Oak Glen (Portsmouth, Rhode Island)

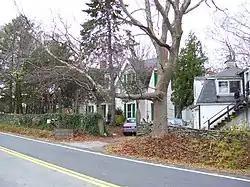
Oak Glen in 2008

Oak Glen is a historic house at 745 Union Street in Portsmouth, Rhode Island. It is a -story wood-frame structure, with a highly pitched gambrel roof and jerkin-headed (clipped) gable ends. The house was built about 1870 by Samuel and Julia Ward Howe as a summer retreat. The ell attached to the rear of the house is a c. 1850 cottage which was standing on the site when the Howes purchased the property. After Samuel Howe died in 1876, Julia (best known as the author of "The Battle Hymn of the Republic") made this her permanent home. She died here on October 17, 1910, at the age of 91.